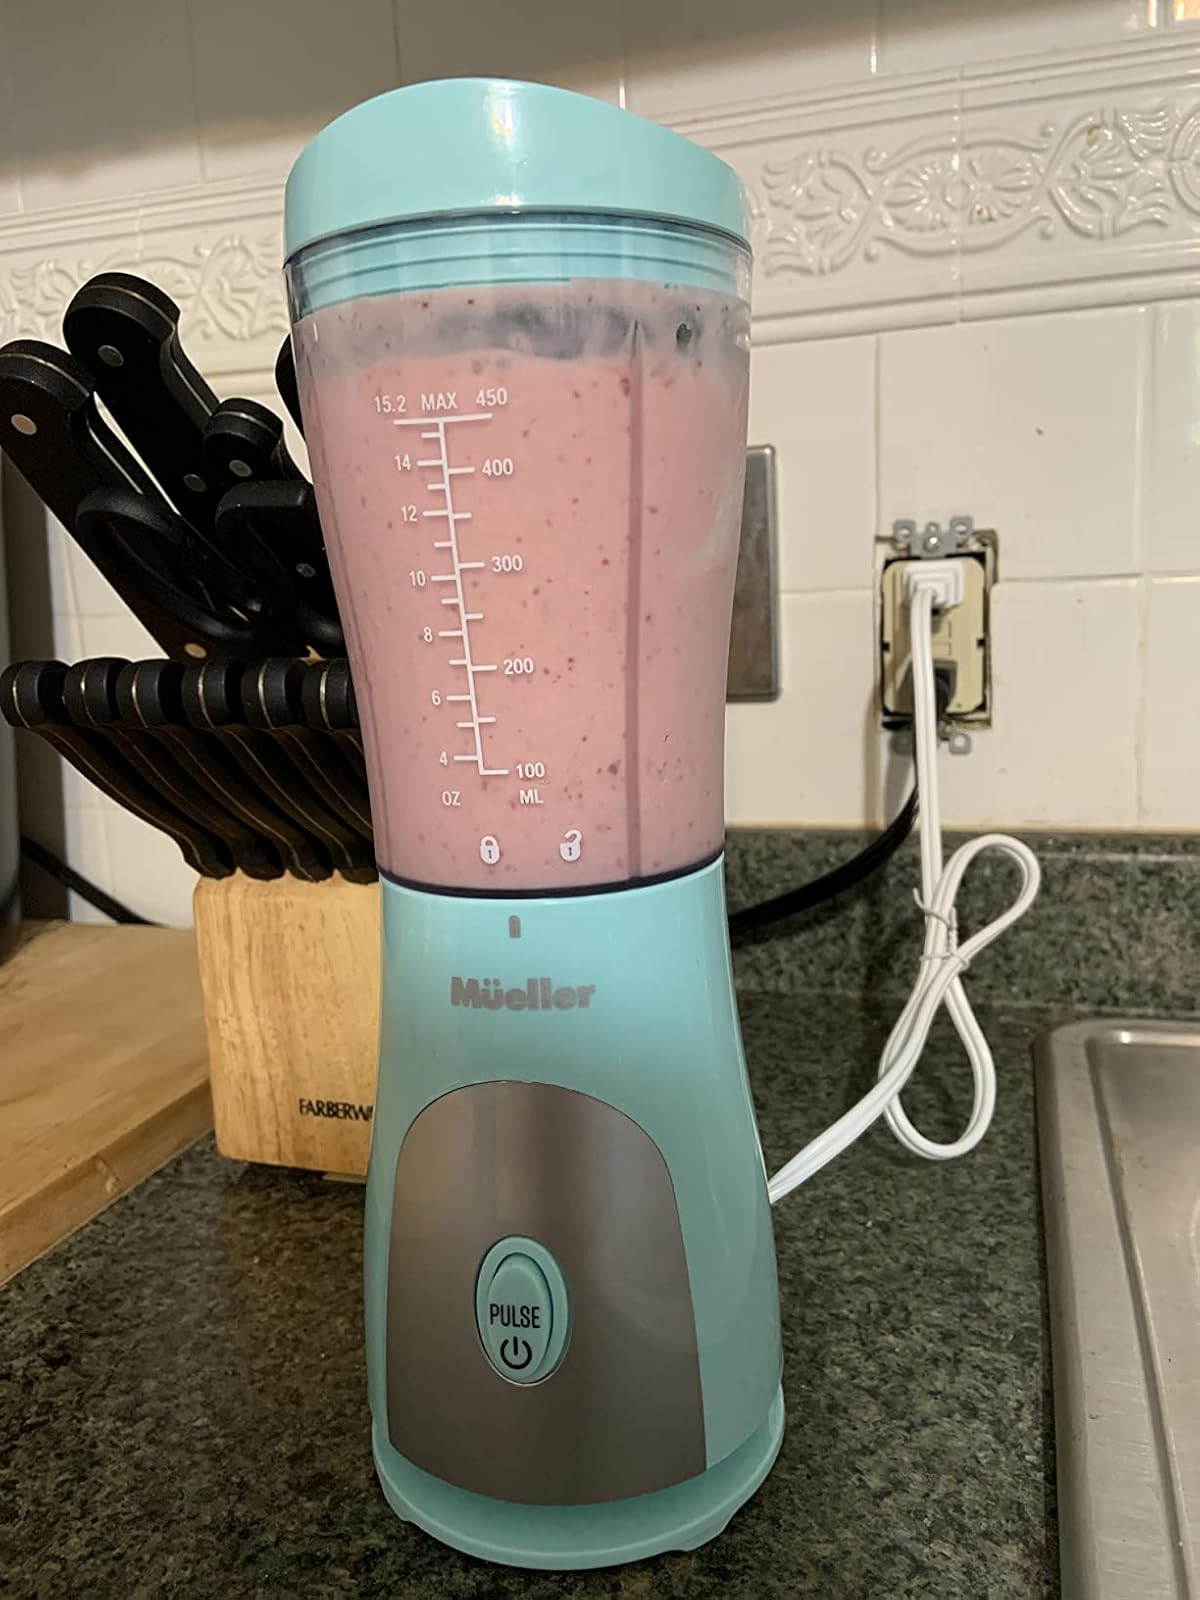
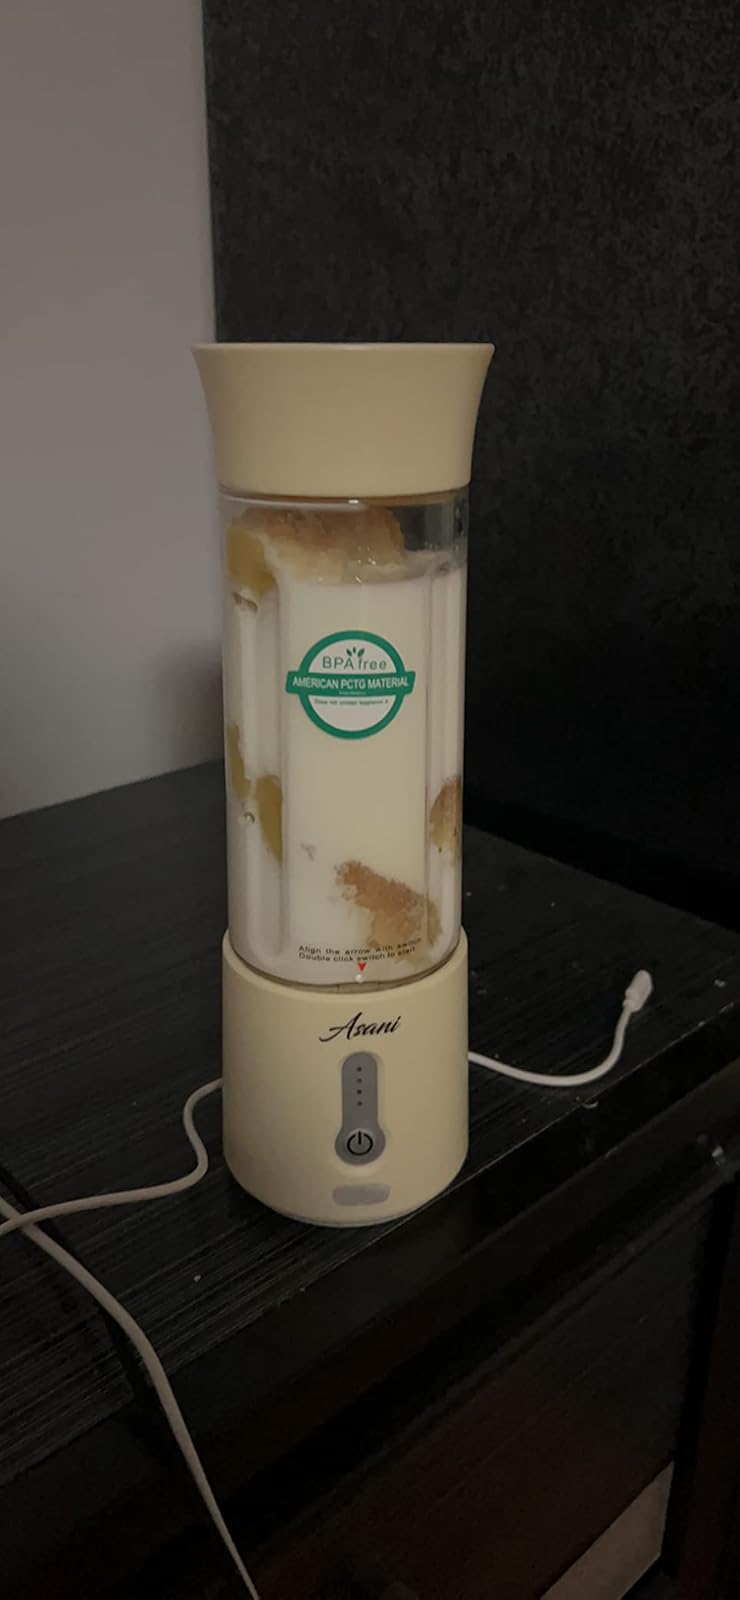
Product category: items_blender
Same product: no